Tullio Proni

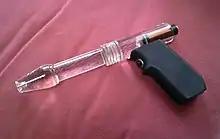
Proni Model B ray gun.

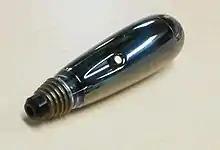
A laser pointer made by Tullio Proni, circa 1995

Proni began attending science fiction conventions, selling these weapons in their dealers' rooms alongside booksellers and jewelry vendors. In time, other members of Proni's household assisted in manufacturing products he designed. Under the name of "Isher Enterprises," his tables offered a variety of products. handguns, larger weapons, and other handmade trinkets with flashing lights or bleeping sounds. He told the "Battle Creek Enquirer": "Most of our artifacts are made from acrylic plastic, though we have literally used every material imaginable. Most of the artifacts are handguns which light up and make a ray gun sound. The light shines through the plastic, providing a translucent, icicle effect."